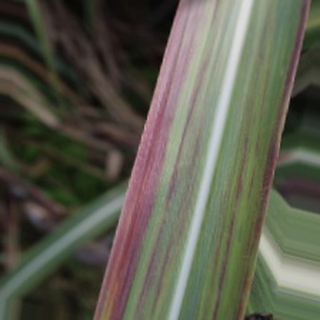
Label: sugarcane_bacterial_blight